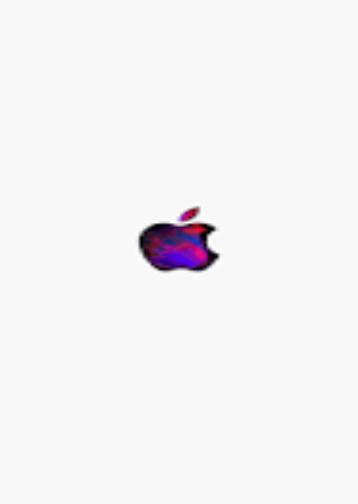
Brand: iPhone-2
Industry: Electronic